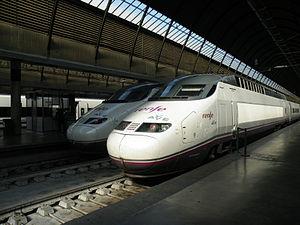
La liste qui suit est une liste de trains à grande vitesse limitée aux rames roulantes conventionnelles qui ont été, sont ou seront en service commercial sous peu.